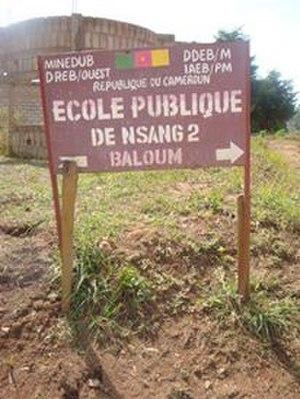
Ecole publique de Nsang 2 à Baloum
Baloum est un groupement situé dans l'arrondissement de Penka-Michel, département de la Menoua, région de l’Ouest Cameroun. Le Groupement Baloum, formé de plusieurs villages, est une Chefferie traditionnelle Bamileke. Le mot Baloum en Bamiléké renverait aux "coliques", c'est-à-dire aux maux de ventre. Cette version un peu sarcastique de l'origine du nom du Village Baloum est contrasté par une version plus topo-géographique qui soutient que le nom du village Baloum vient du fait de la présence continue des nuages, conséquence de son positionnement sur les haux plateaux de l'Ouest Cameroun. "Ba" signifiant la maison, le lieu de résidence, et par extension le peuple, "Loh" signifiant nuage dans les langues des voisin des Baloum. Les Baloum en eux-mêmes se qualifient comme Pèu-lou, c'est-à-dire le peuple de La-Lou.